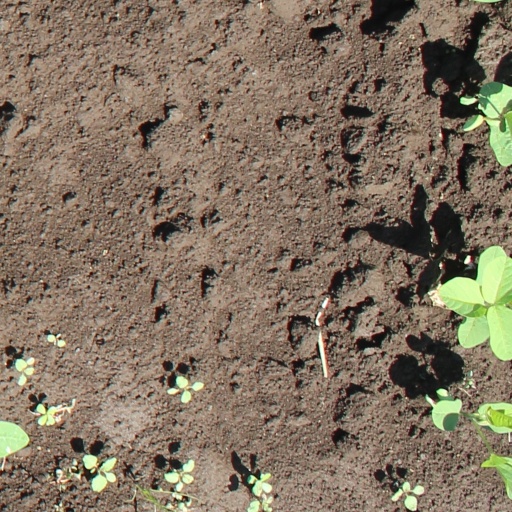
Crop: soybean